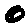
Label: 0